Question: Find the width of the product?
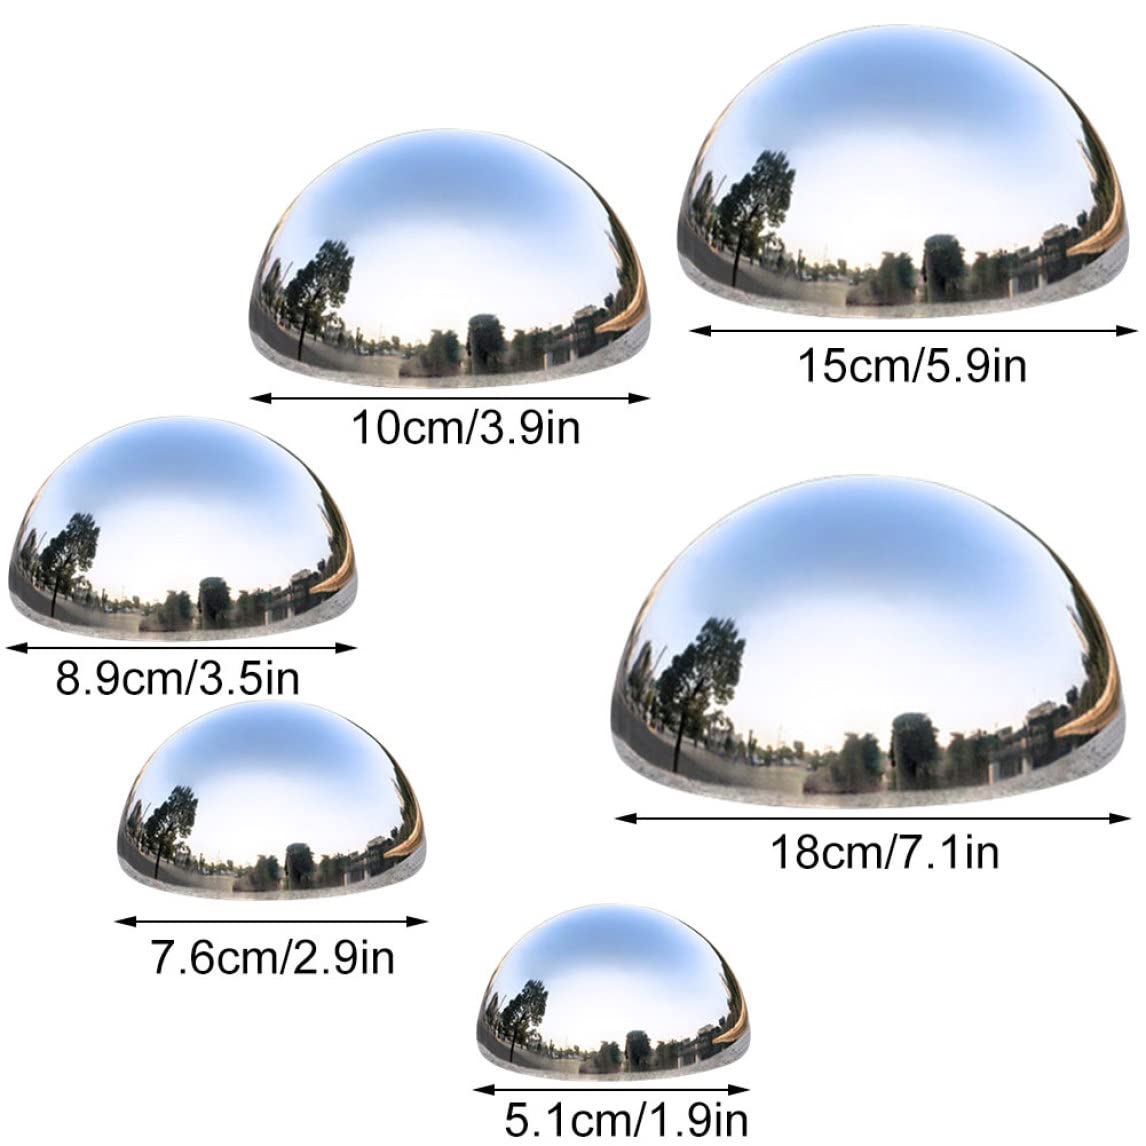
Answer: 7.6 centimetre